Nurieux station

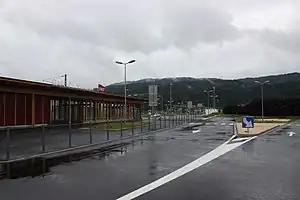
Nurieux station passenger building in 2010.

Nurieux station (French: "Gare de Nurieux") is a French railway station located in the commune of Nurieux-Volognat, Ain department in the Auvergne-Rhône-Alpes region. Established at an elevation of 484 meters, the station is located at kilometric point (KP) 33.468 on the Ligne du Haut-Bugey, between the stations of Cize—Bolozon and Brion—Montréal-la-Cluse.